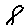
Label: 8